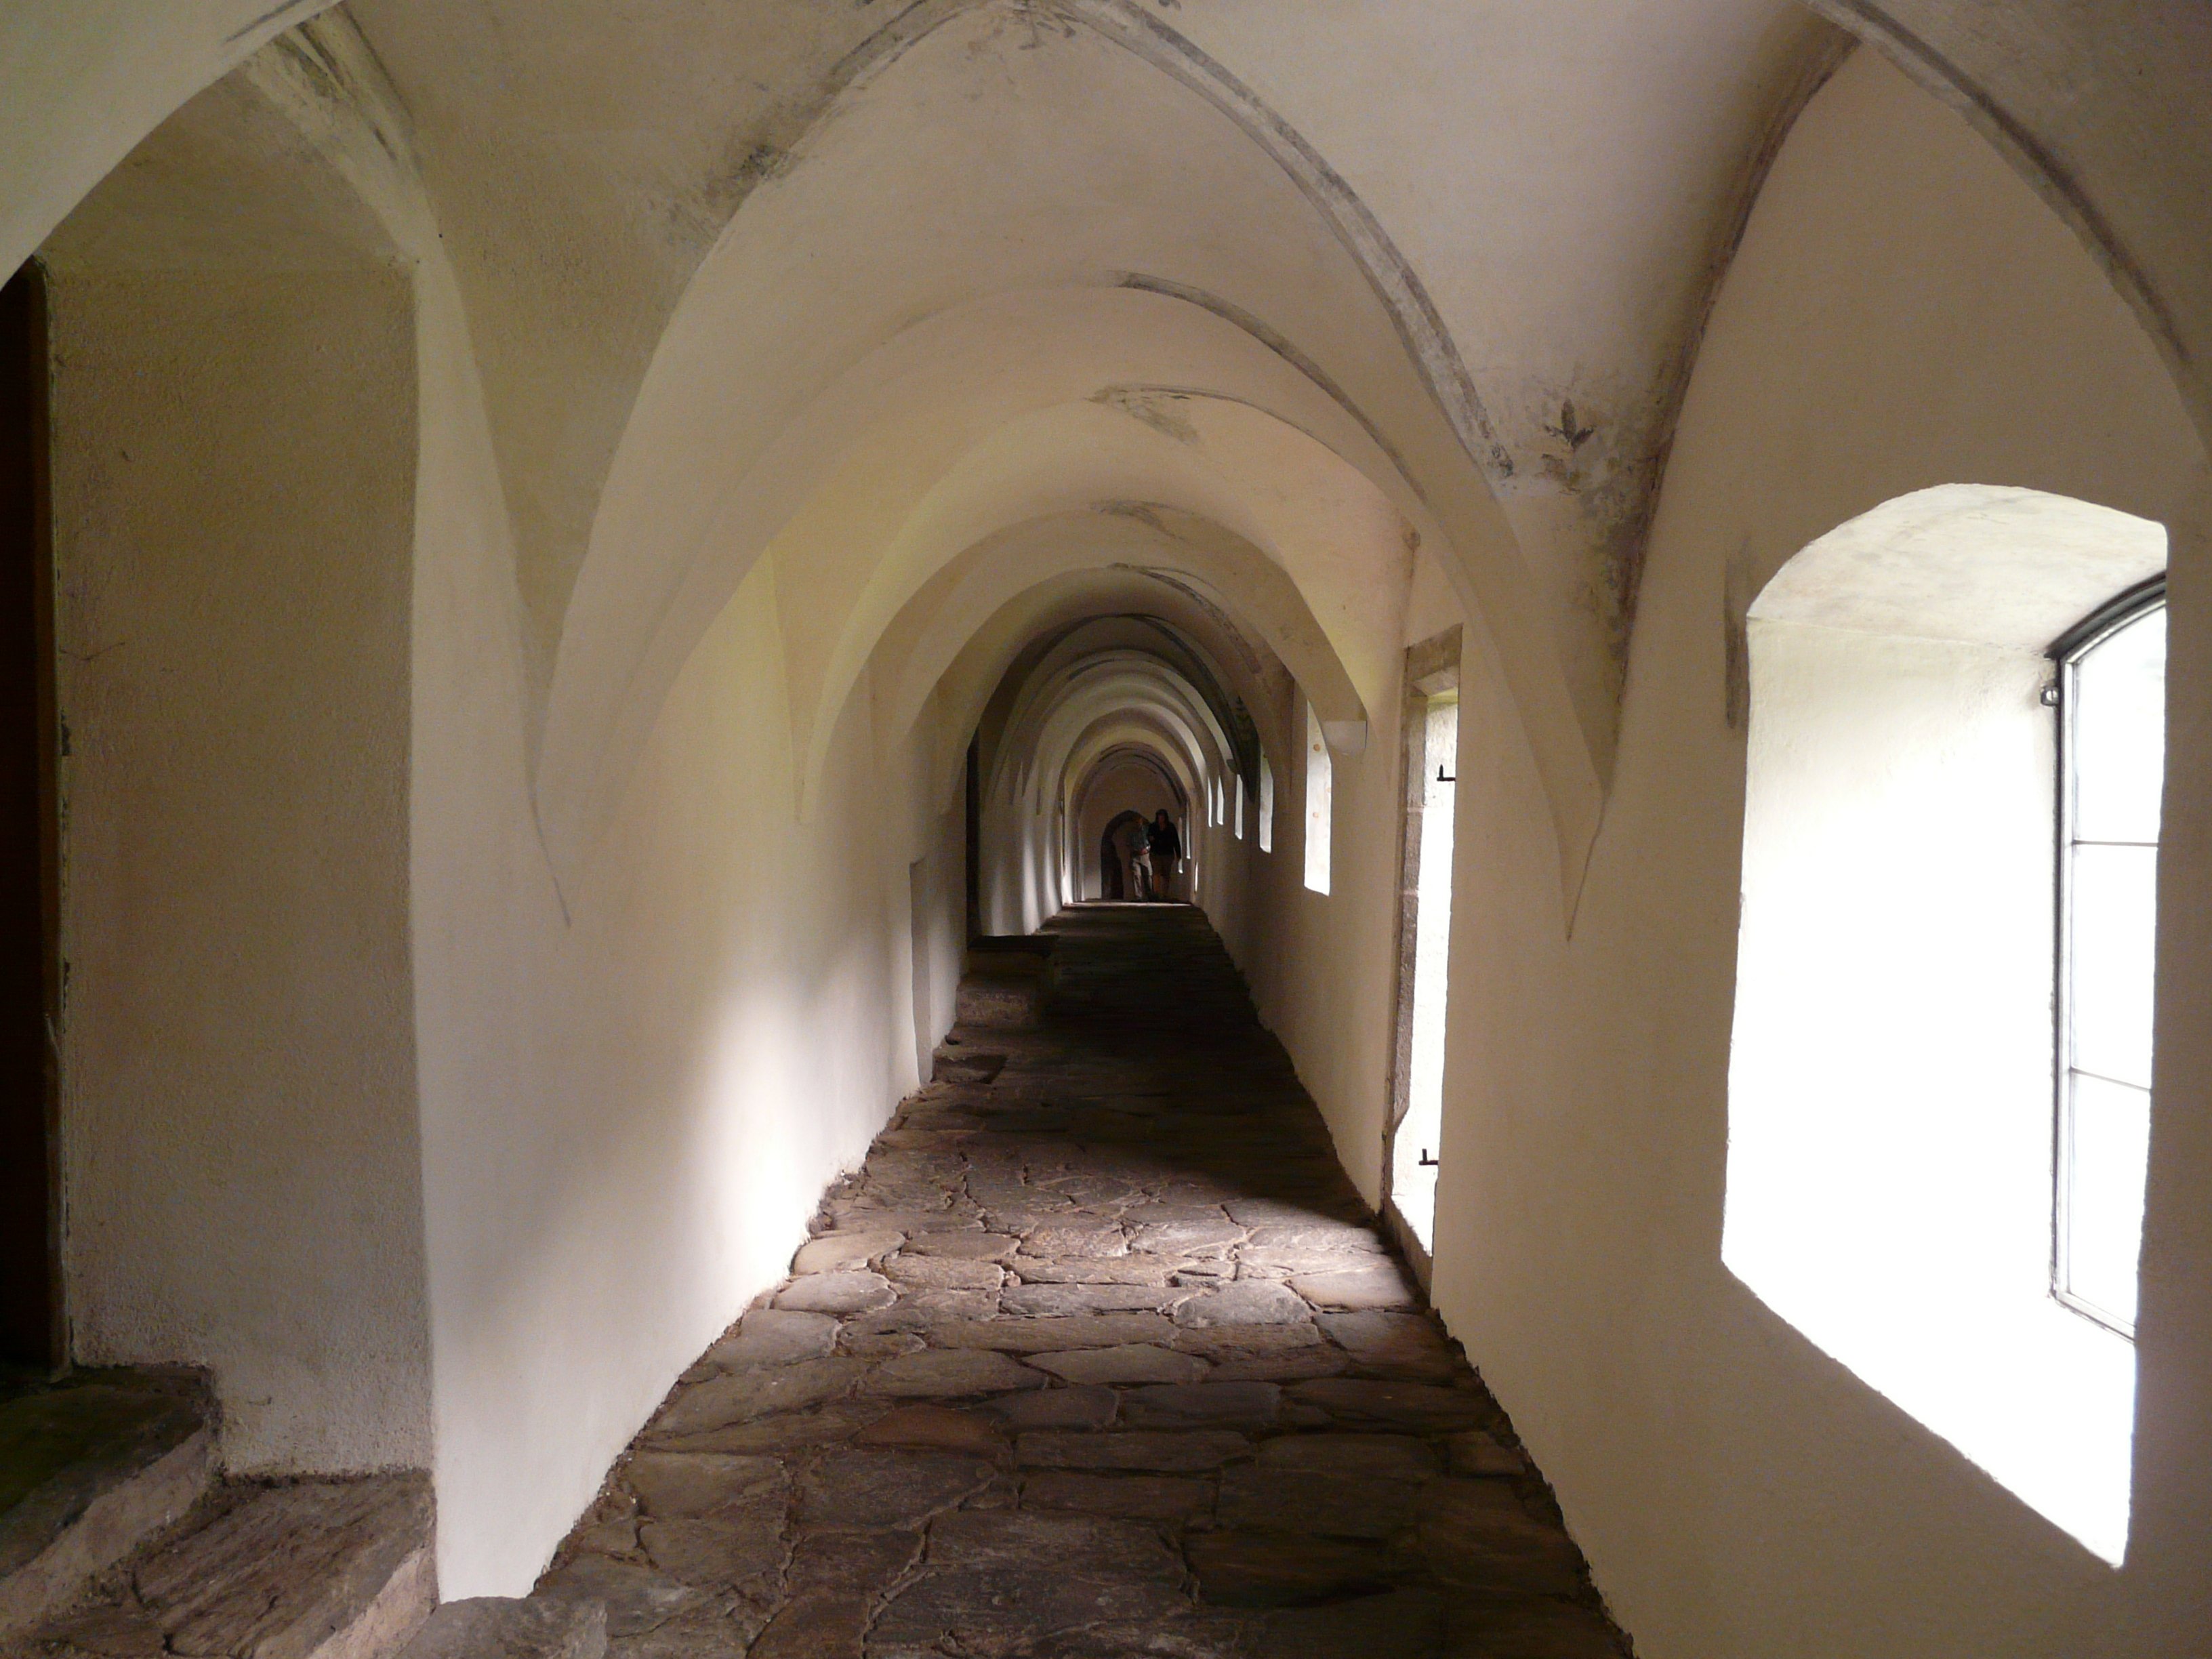
architecture, building, arch, hall, space, temple, monastery, symmetry, arcade, vault, cloister, gang, crypt, ancient history